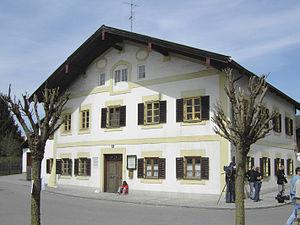
La Maison d'octroi (Mauthaus) à Marktl-sur-l'Inn (arrondissement d'Altötting, dans le sud-est de la Bavière), maison natale de Georg Lankensperger (né en 1779) et de Joseph Ratzinger (né en 1927), le futur pape Benoît XVI.
Marktl est une commune allemande de Bavière, sur l'Inn, près de la frontière autrichienne, et qui compte 2 700 habitants. Elle se situe dans l'arrondissement d'Altötting, dans le district de Haute-Bavière.
Joseph Aloisius Ratzinger, né le 16 avril 1927 à Marktl, dans l'État libre de Bavière, en Allemagne, est un prélat et théologien catholique allemand, élu pape le 19 avril 2005 sous le nom de Benoît XVI. En qualité d'évêque de Rome, il est le 265ᵉ pape de l'Église catholique jusqu’à sa renonciation en 2013.